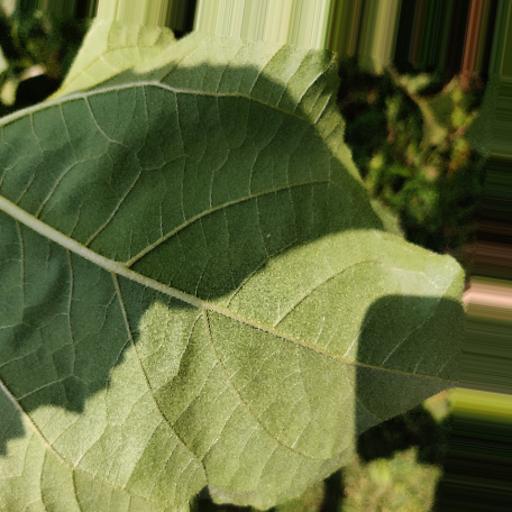
Label: Fresh_leaf